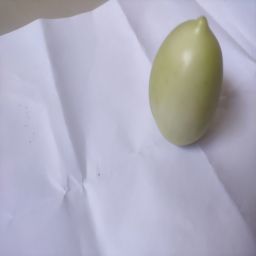
Crop: Tomato
Quality: Unripe